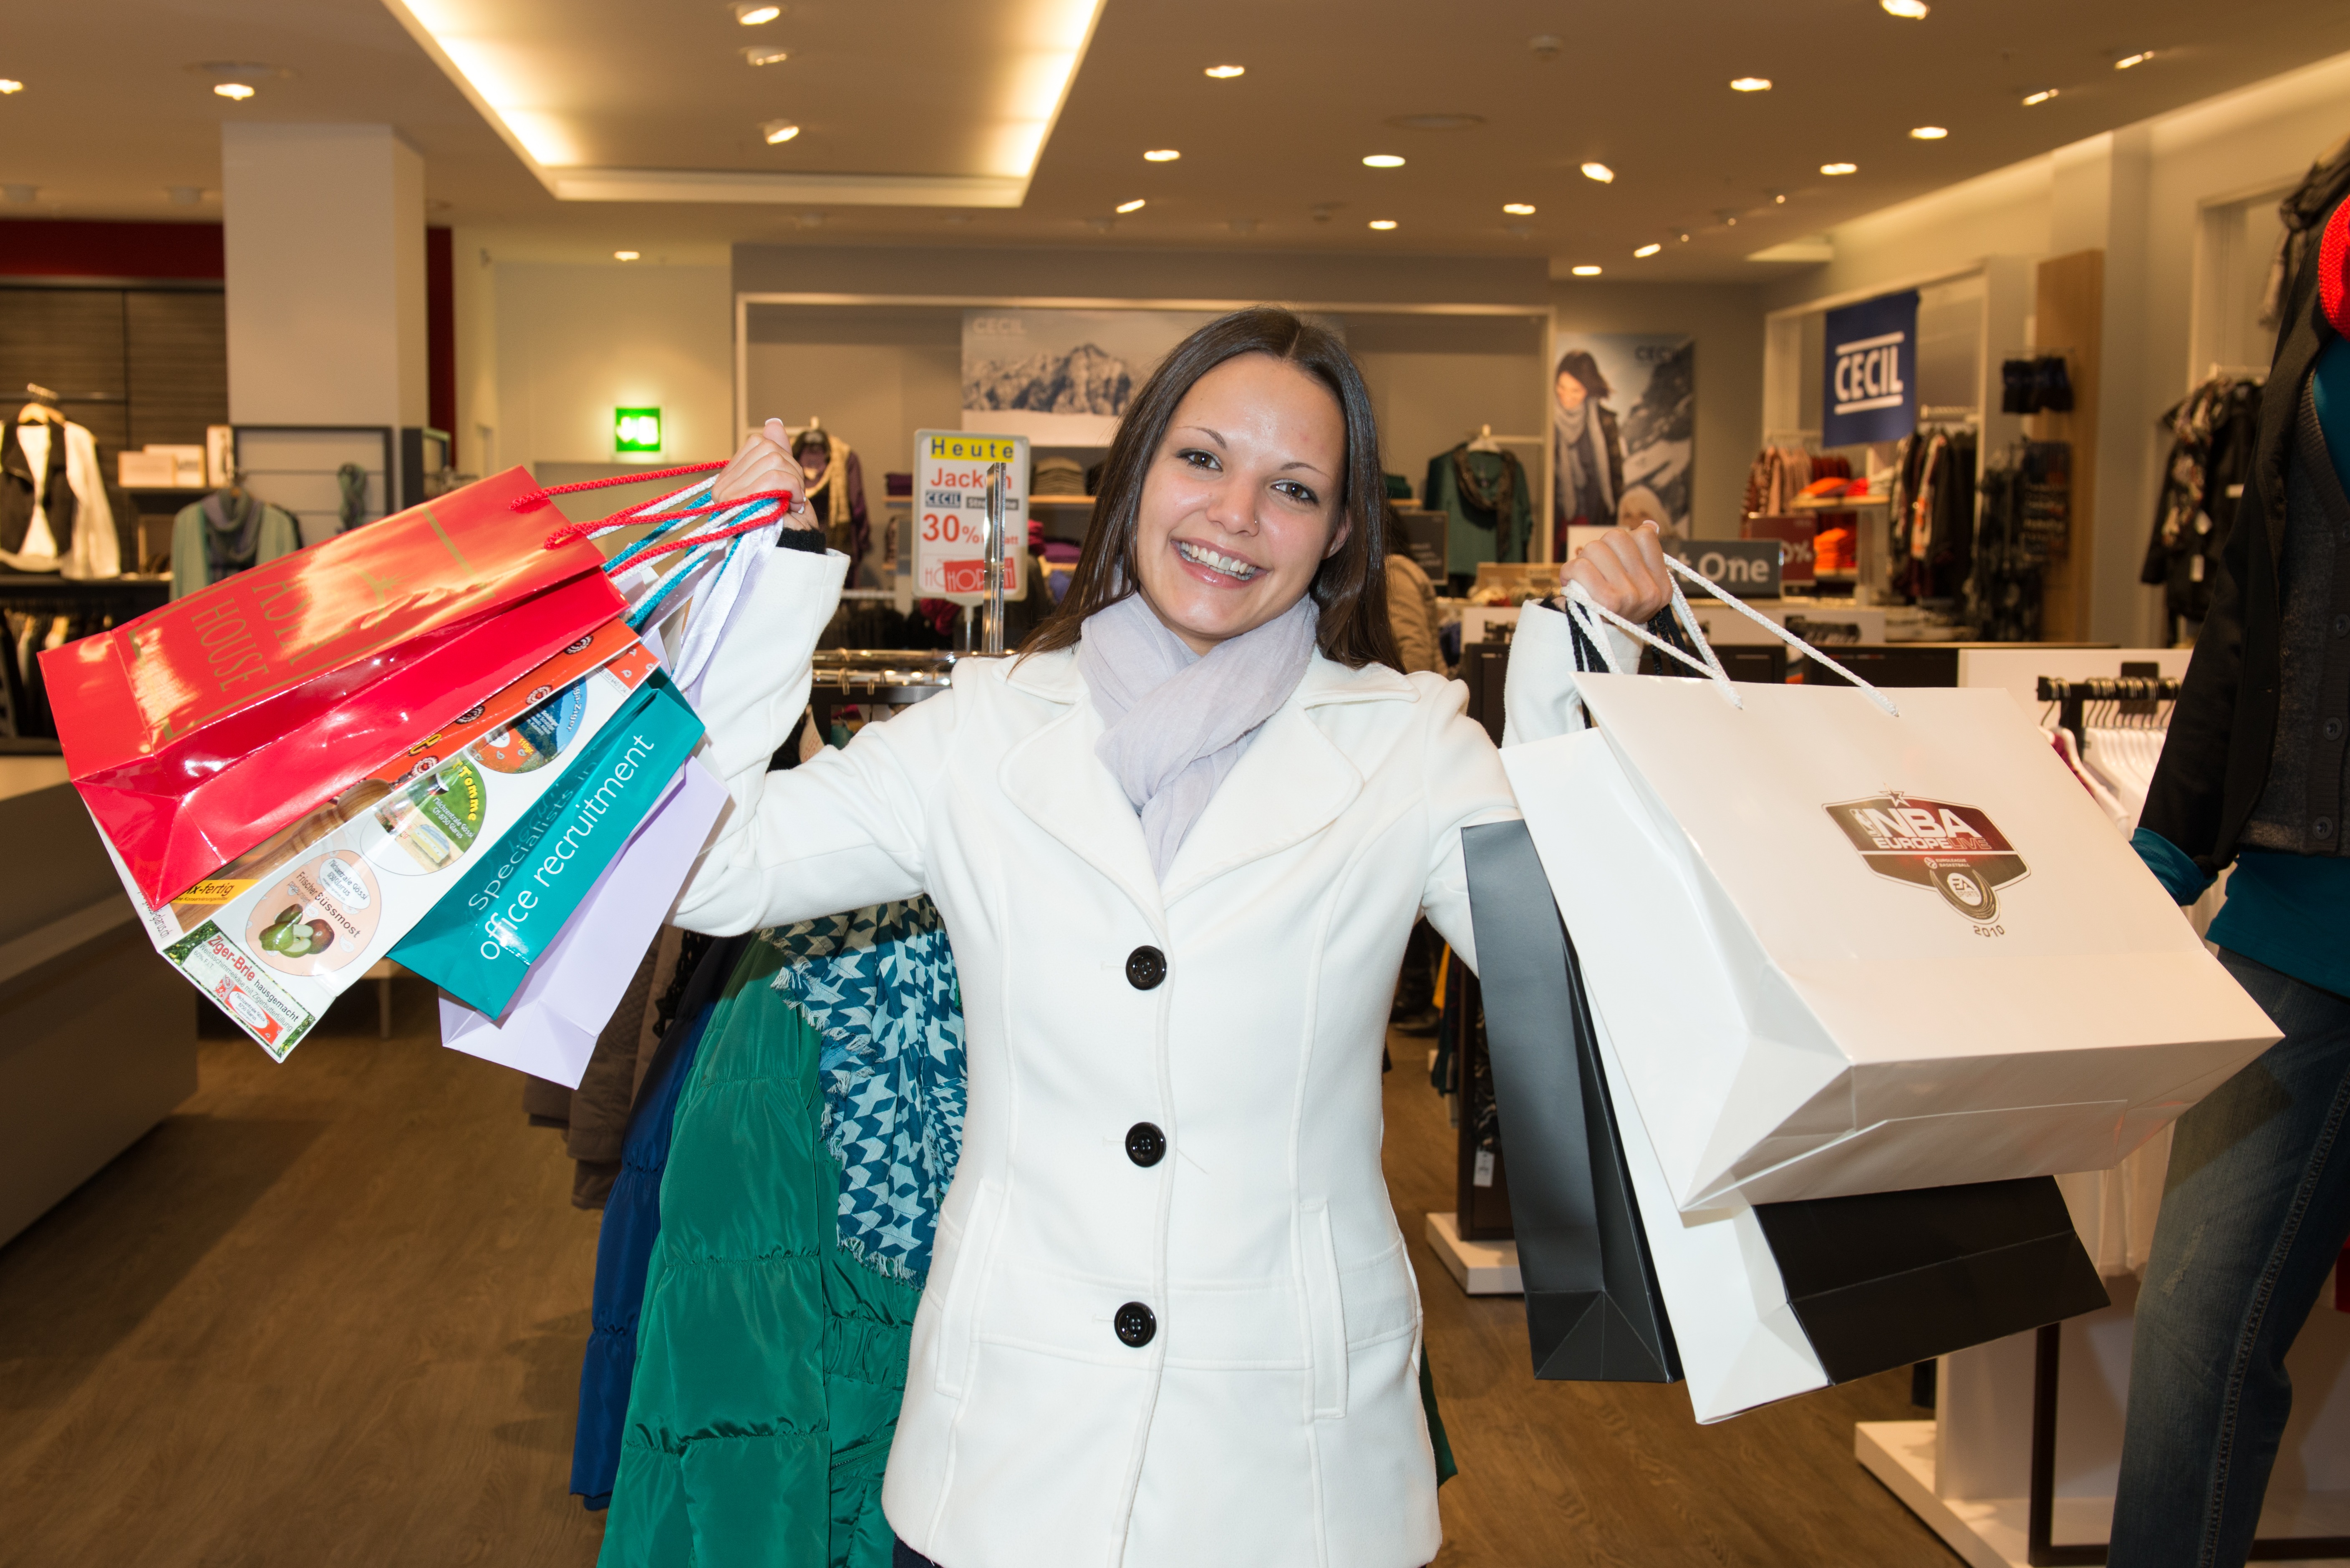
woman, fashion, shopping, outerwear, product, textile, happy, dresses, bags, andi garba, a events